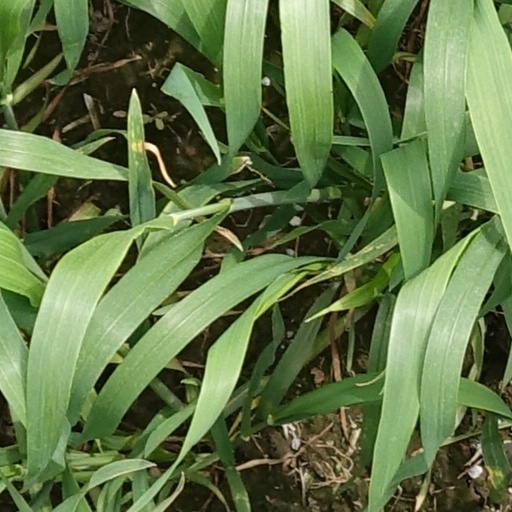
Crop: wheat